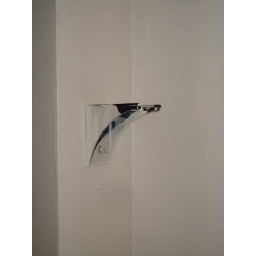
random object on wall in kitchen